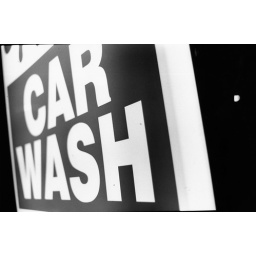
This is the car wash sign in front of the Uppy's where I buy the doughnuts.